Charlotte Gainsbourg

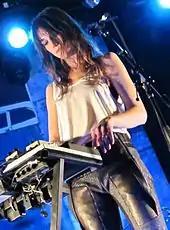
Gainsbourg at Webster Hall, New York City, April 2010

Gainsbourg made her musical debut on the controversial song "Lemon Incest" in 1984. Sung by Gainsbourg and her father Serge, the lyrics implied a pedophiliac relationship between a father and daughter and led people to believe that the material was autobiographical. Gainsbourg, who was 13 at the time of the song's release, later stated that she had just begun boarding school and was therefore unaware of the controversy regarding the song until she was much older.